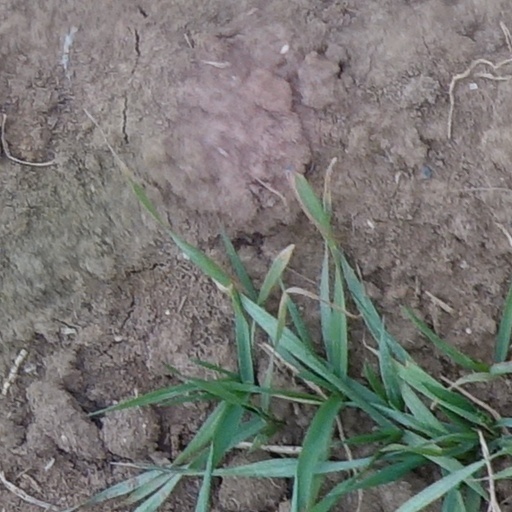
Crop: wheat